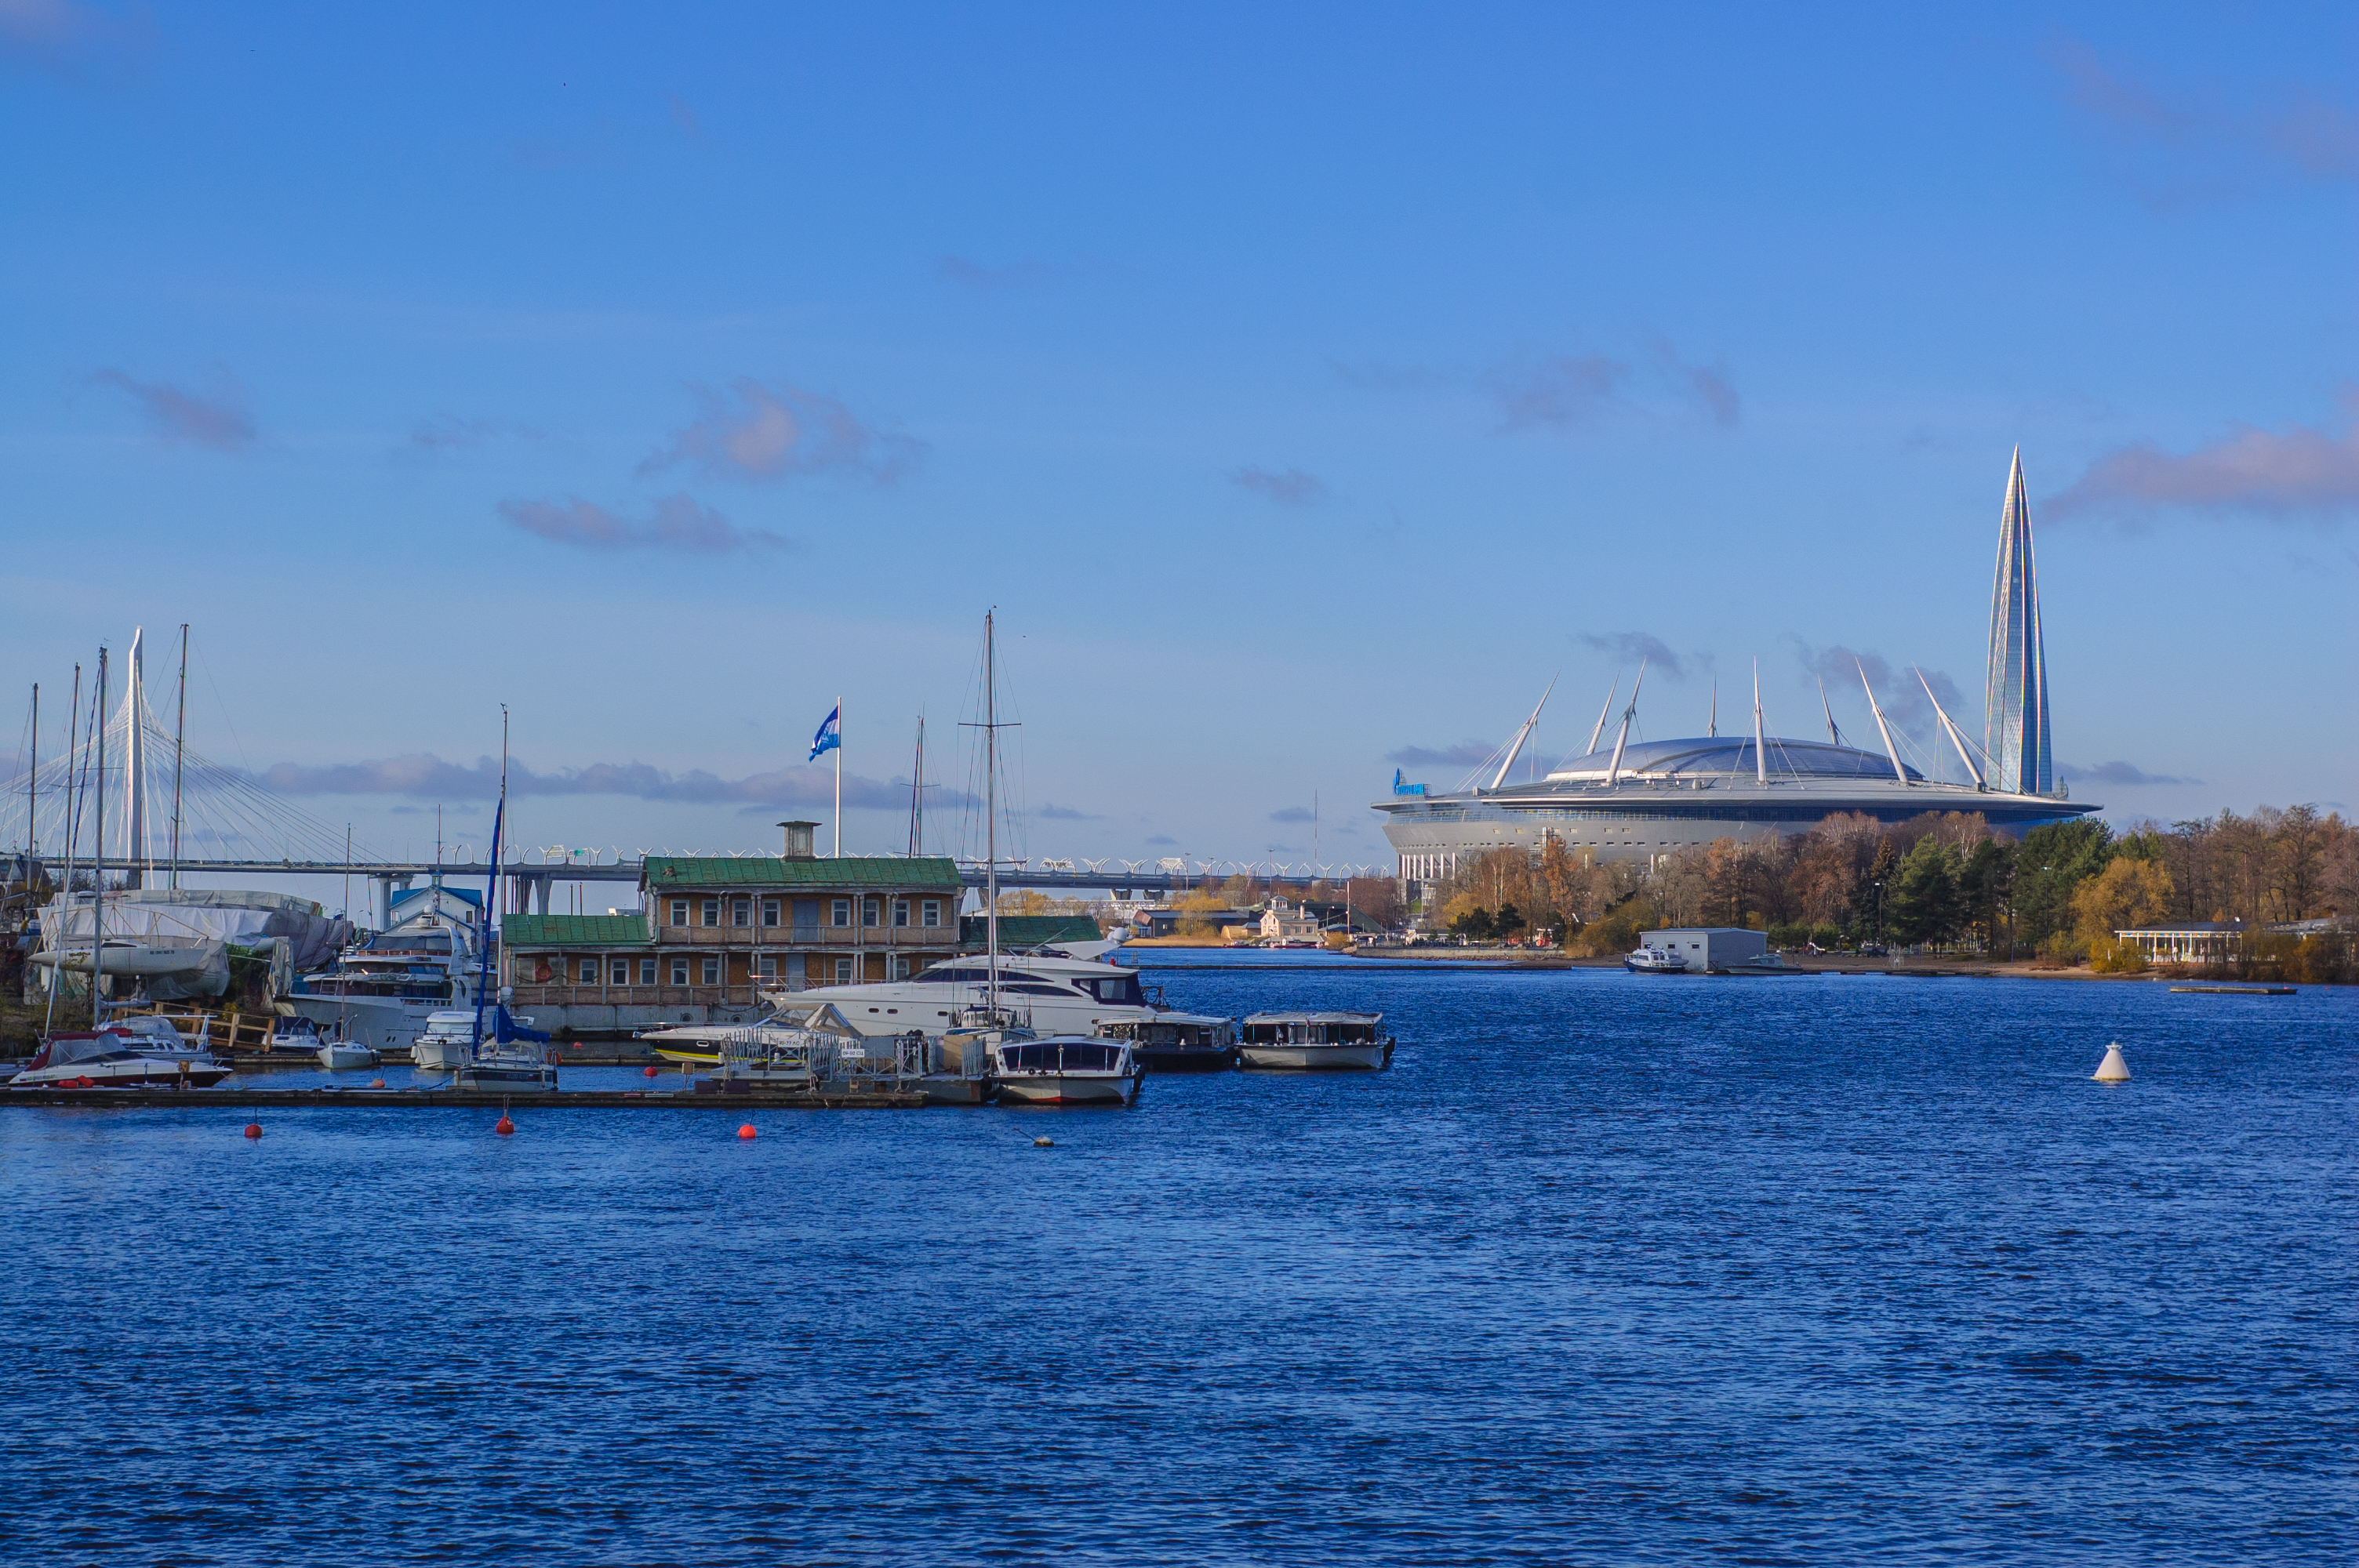
images, water, sky, cloud, boat, watercraft, lake, coastal and oceanic landforms, city, horizon, waterway, dock, bridge, building, ship, harbor, water transportation, wind, boats and boating equipment and supplies, port, naval architecture, channel, nonbuilding structure, coast, ocean, vehicle, mast, sound, bay, sailboat, marina, boating, sea, fixed link, inlet, tourism, reservoir, vacation